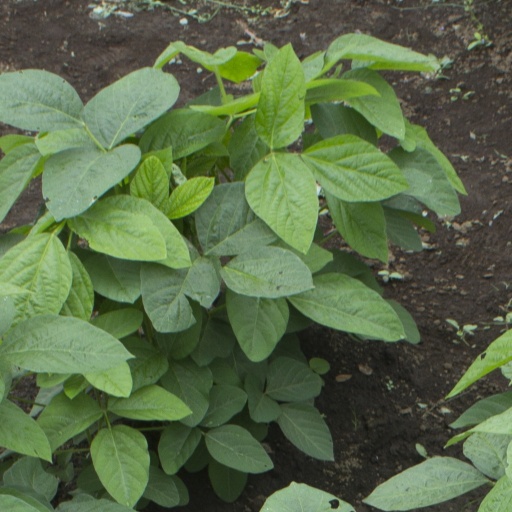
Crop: soybean